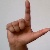
The image shows a hand gesture representing the letter 'L' in Indian Sign Language.